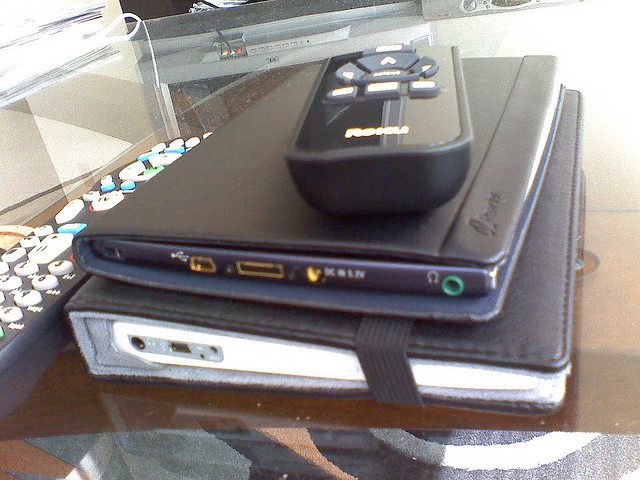
user: Given an image and a question. Answer the question in a short answer. Question: What type of device does this remote control? Short Answer:
assistant: roku